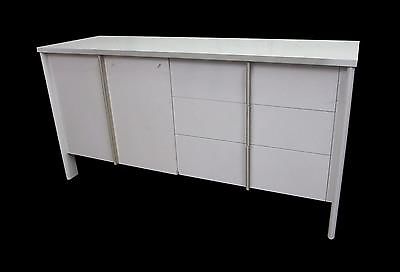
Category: cabinet